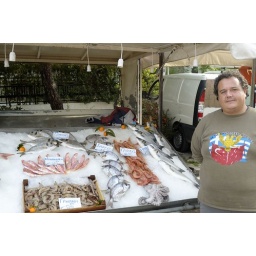
Fish in the street market